Camp Chase Trail

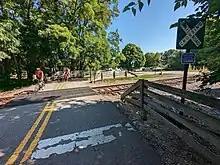
One of the railroad crossings along the Camp Chase Trail. The trail has seven crossings, the most of any rails with trails.

The Camp Chase Trail is , with in Madison County and in Franklin County. The Camp Chase Trail extends from Lilly Chapel (Roberts Pass Trail) to the Columbus Hilltop Neighborhood where it connects to the Scioto Greenway Trail. The approximate midpoint of the trail is in Battelle Darby Creek Metro Park where it crosses the confluence of the Big and Little Darby Creeks.